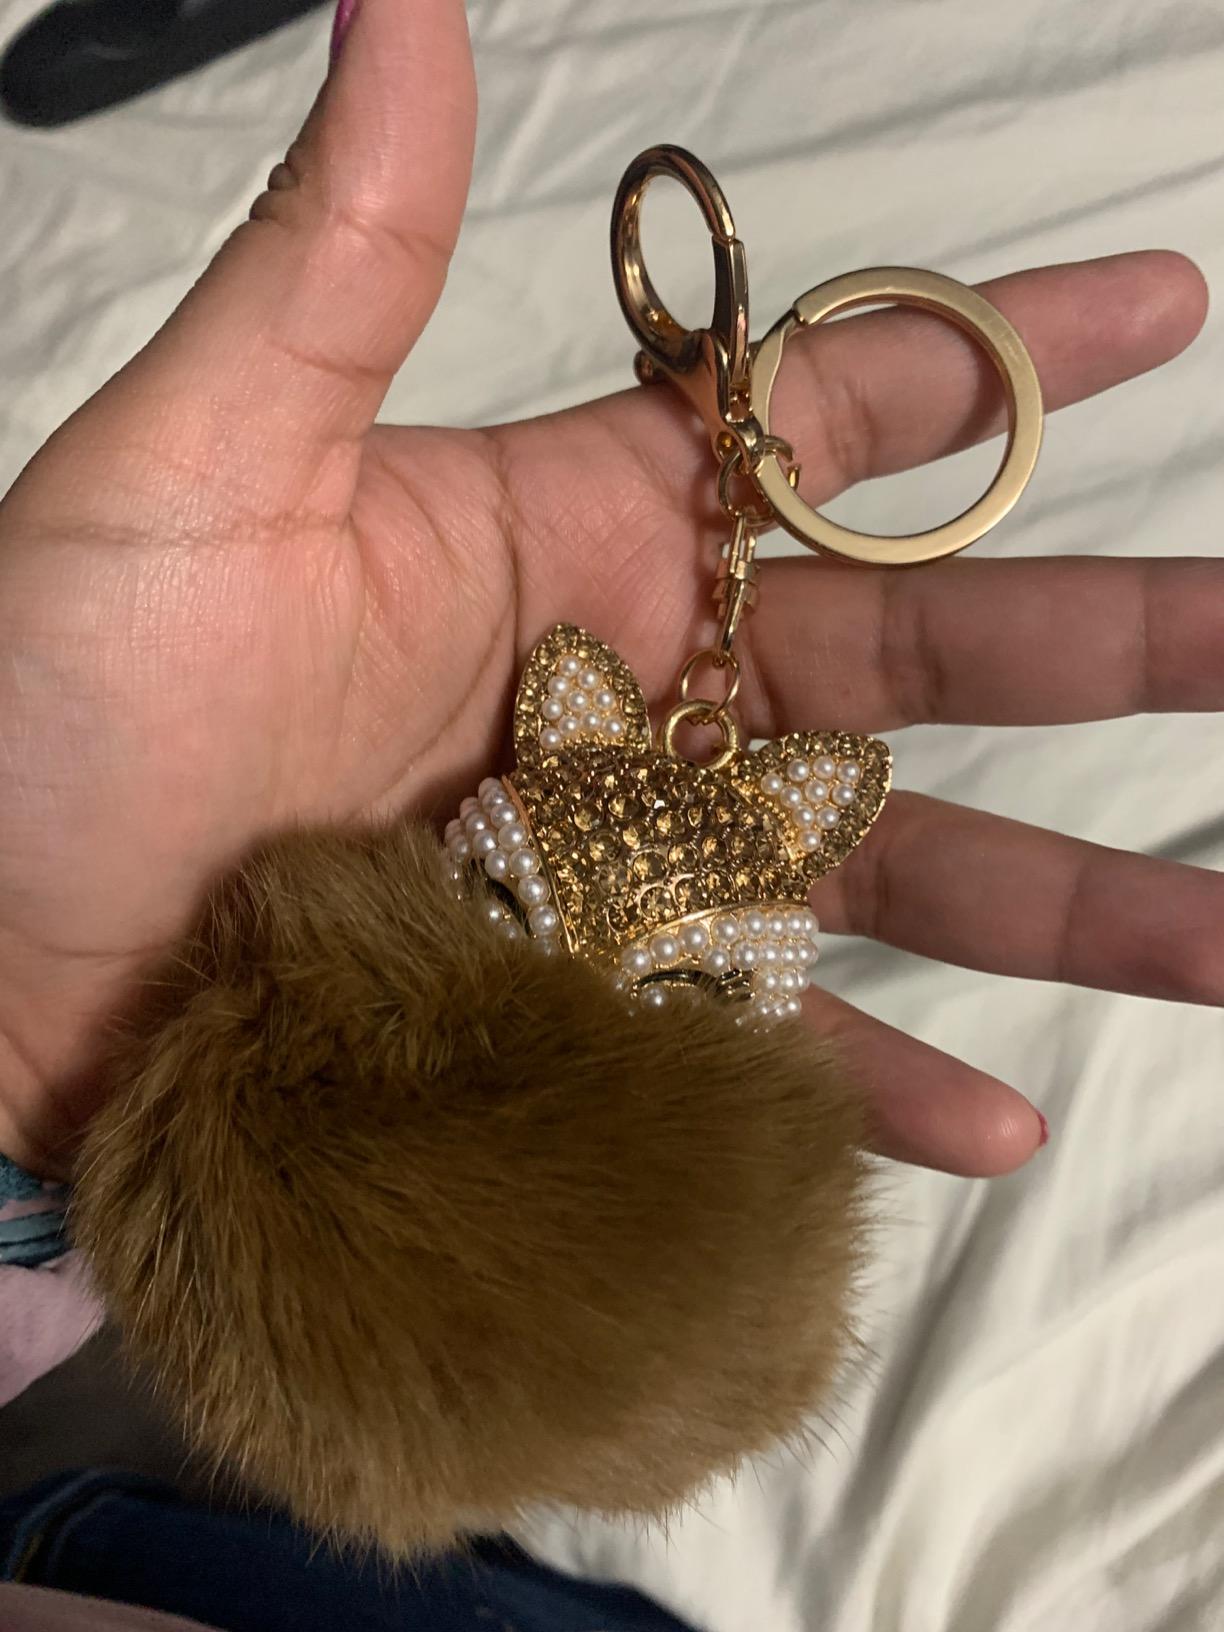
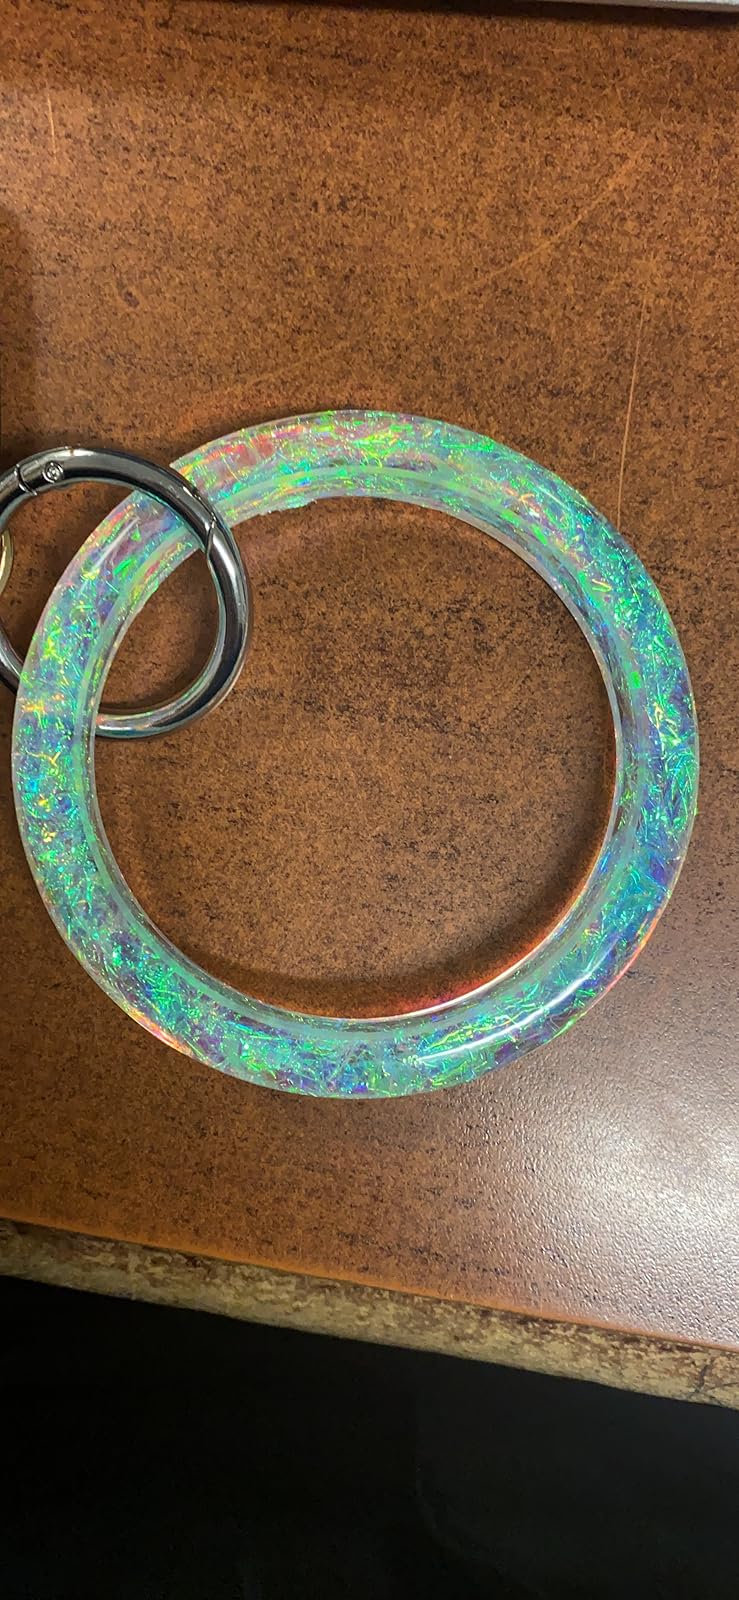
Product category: accessories_keychain
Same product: no